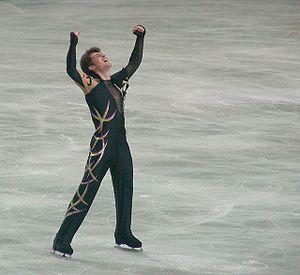
Les championnats d'Europe de patinage artistique ont lieu du 22 au 28 janvier 2007 à Varsovie.